Clarence Crafoord

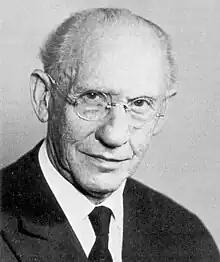
Clarence Crafoord

Clarence Crafoord (28 May 1899 – 25 February 1984) was a Swedish cardiovascular surgeon, best known for performing the first successful repair of aortic coarctation on 19 October 1944, one year before Robert E. Gross.